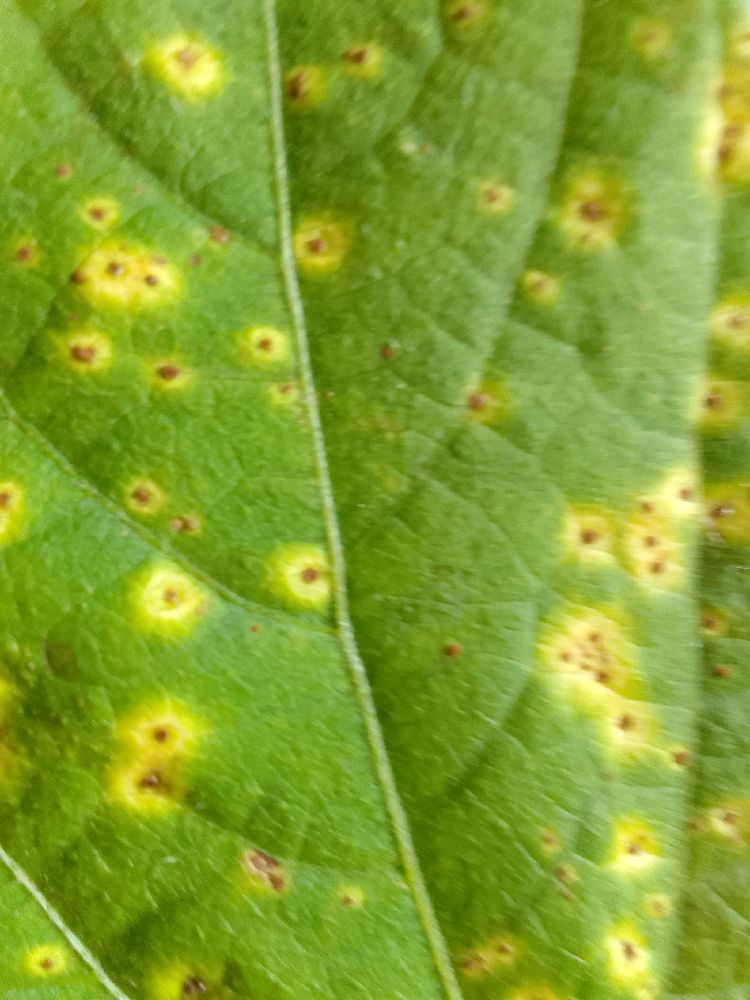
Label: rust